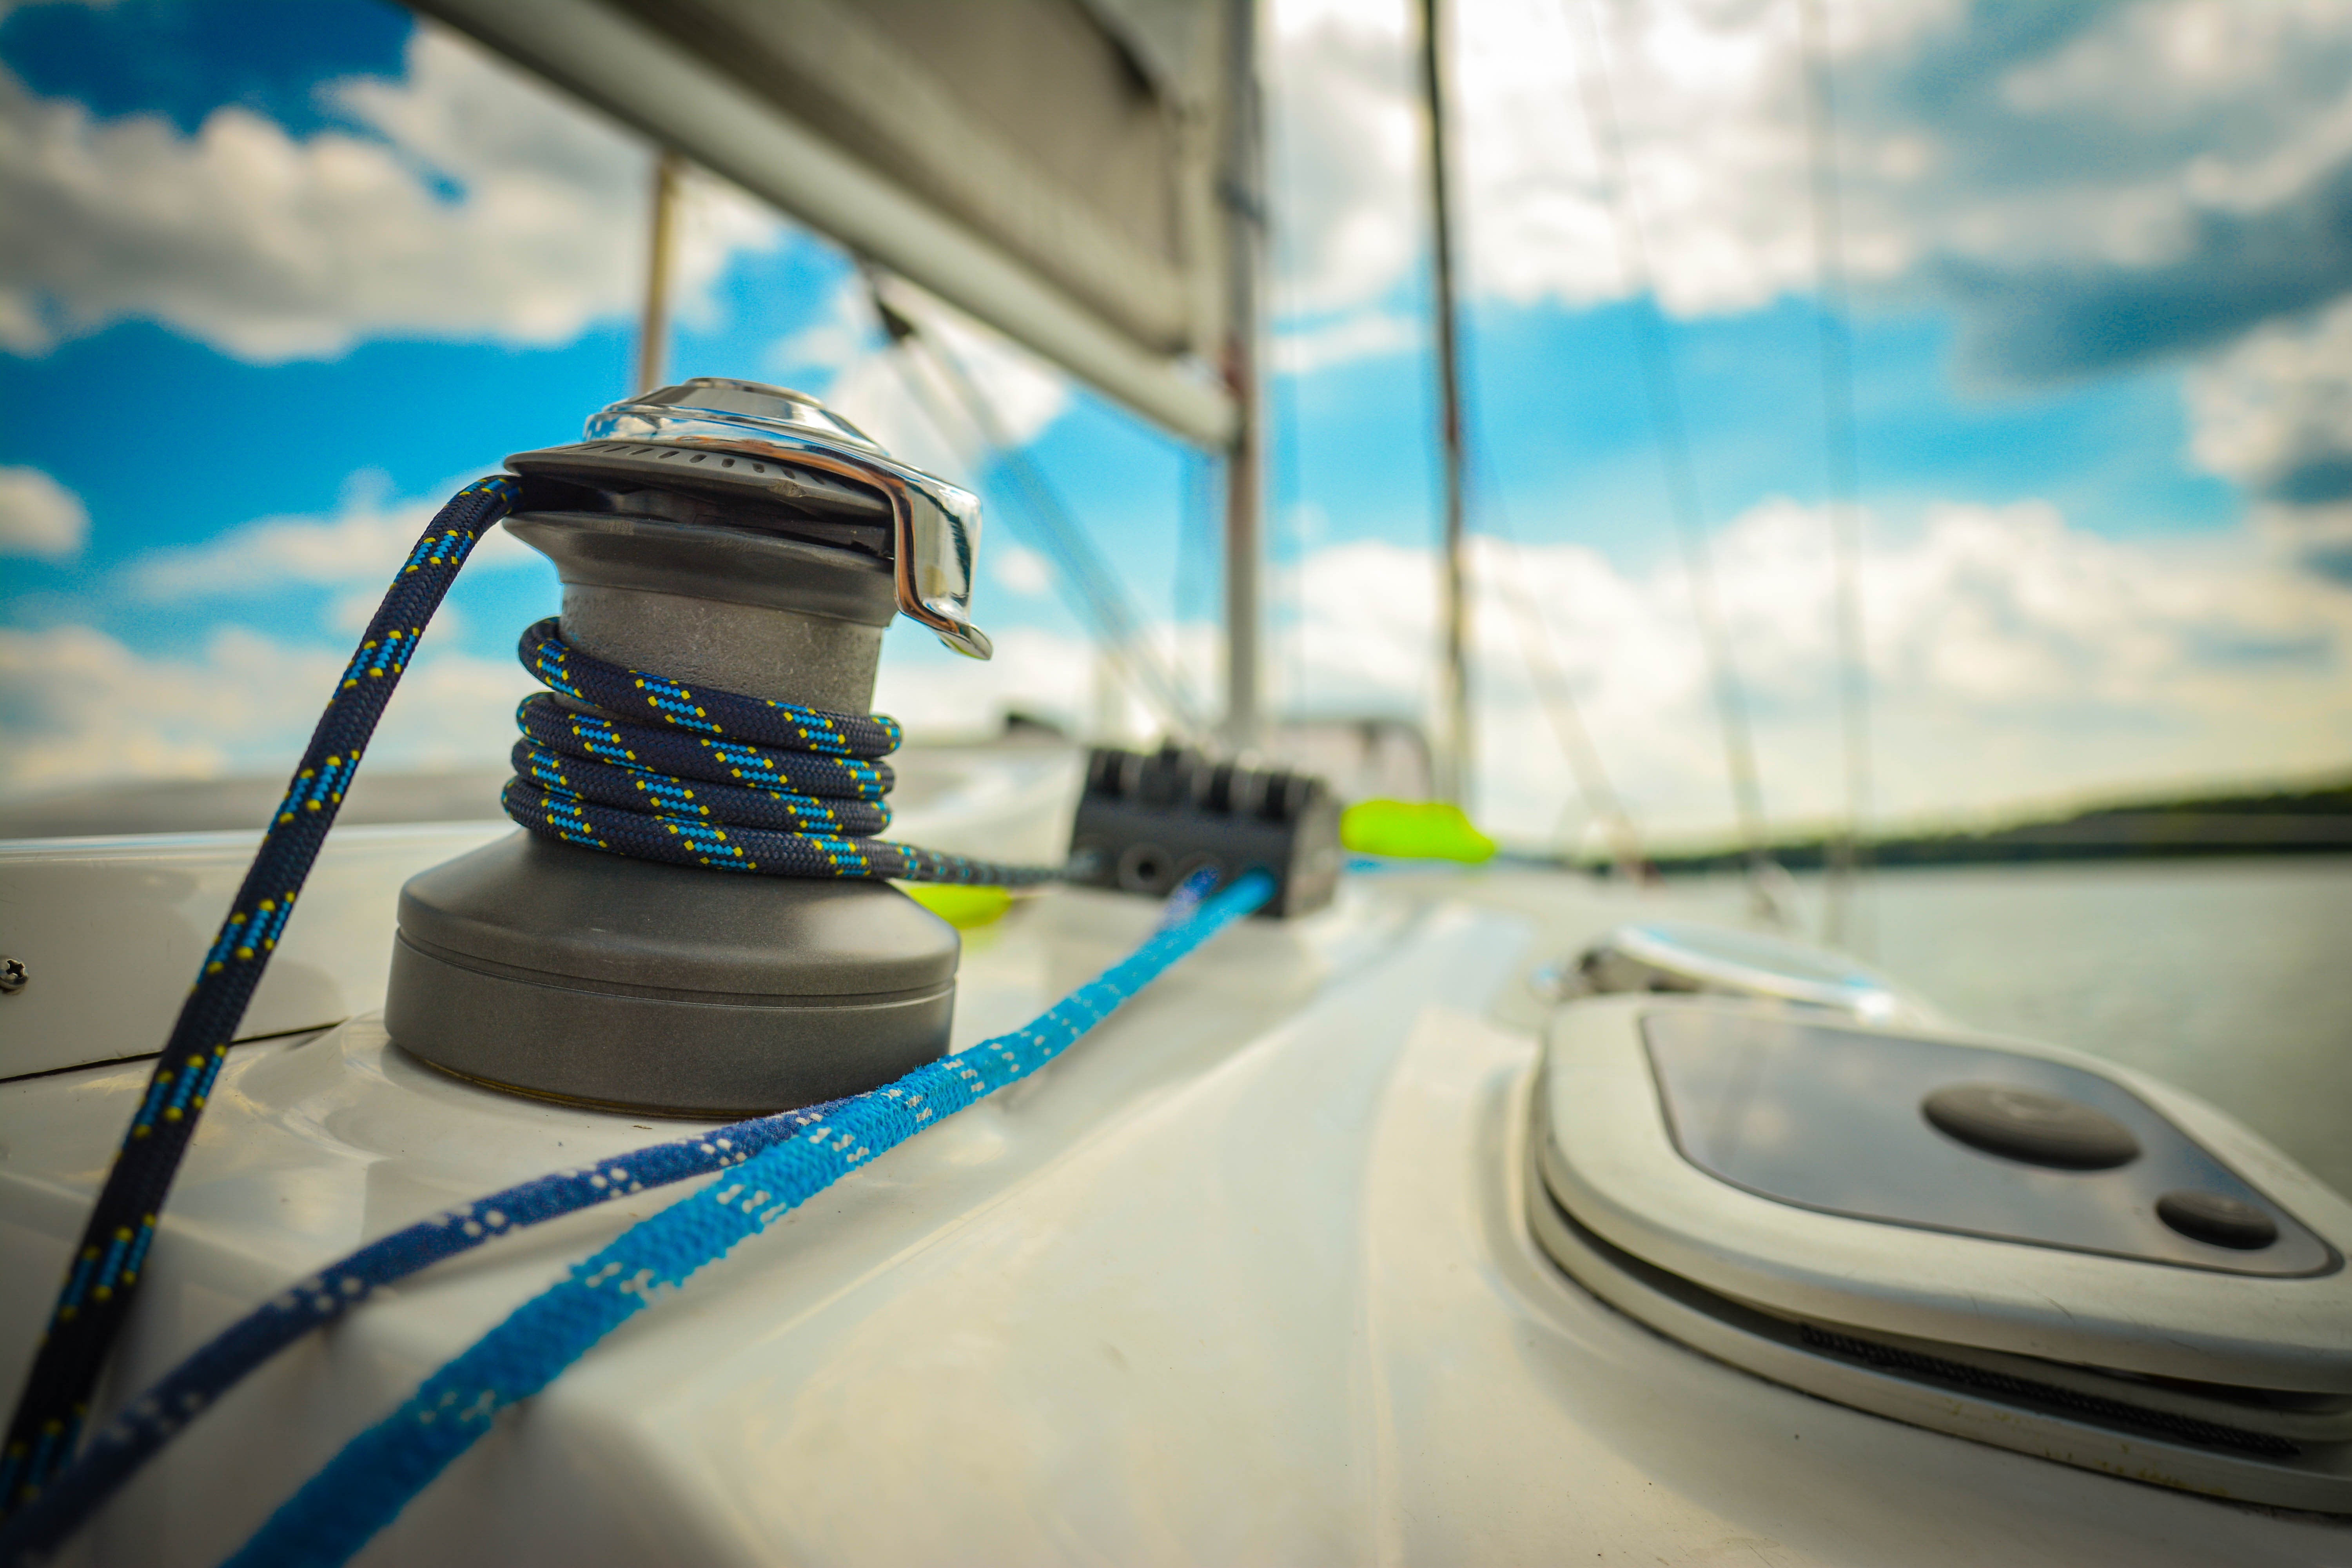
sea, water, nature, sky, boat, lake, summer, vehicle, sailing, color, blue, cruise, clouds, landscapes, sails, watercraft, masuria, the sun, the sail